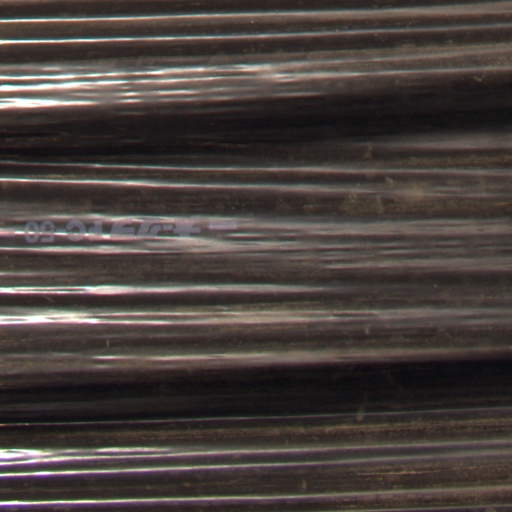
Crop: Jerusalem artichoke